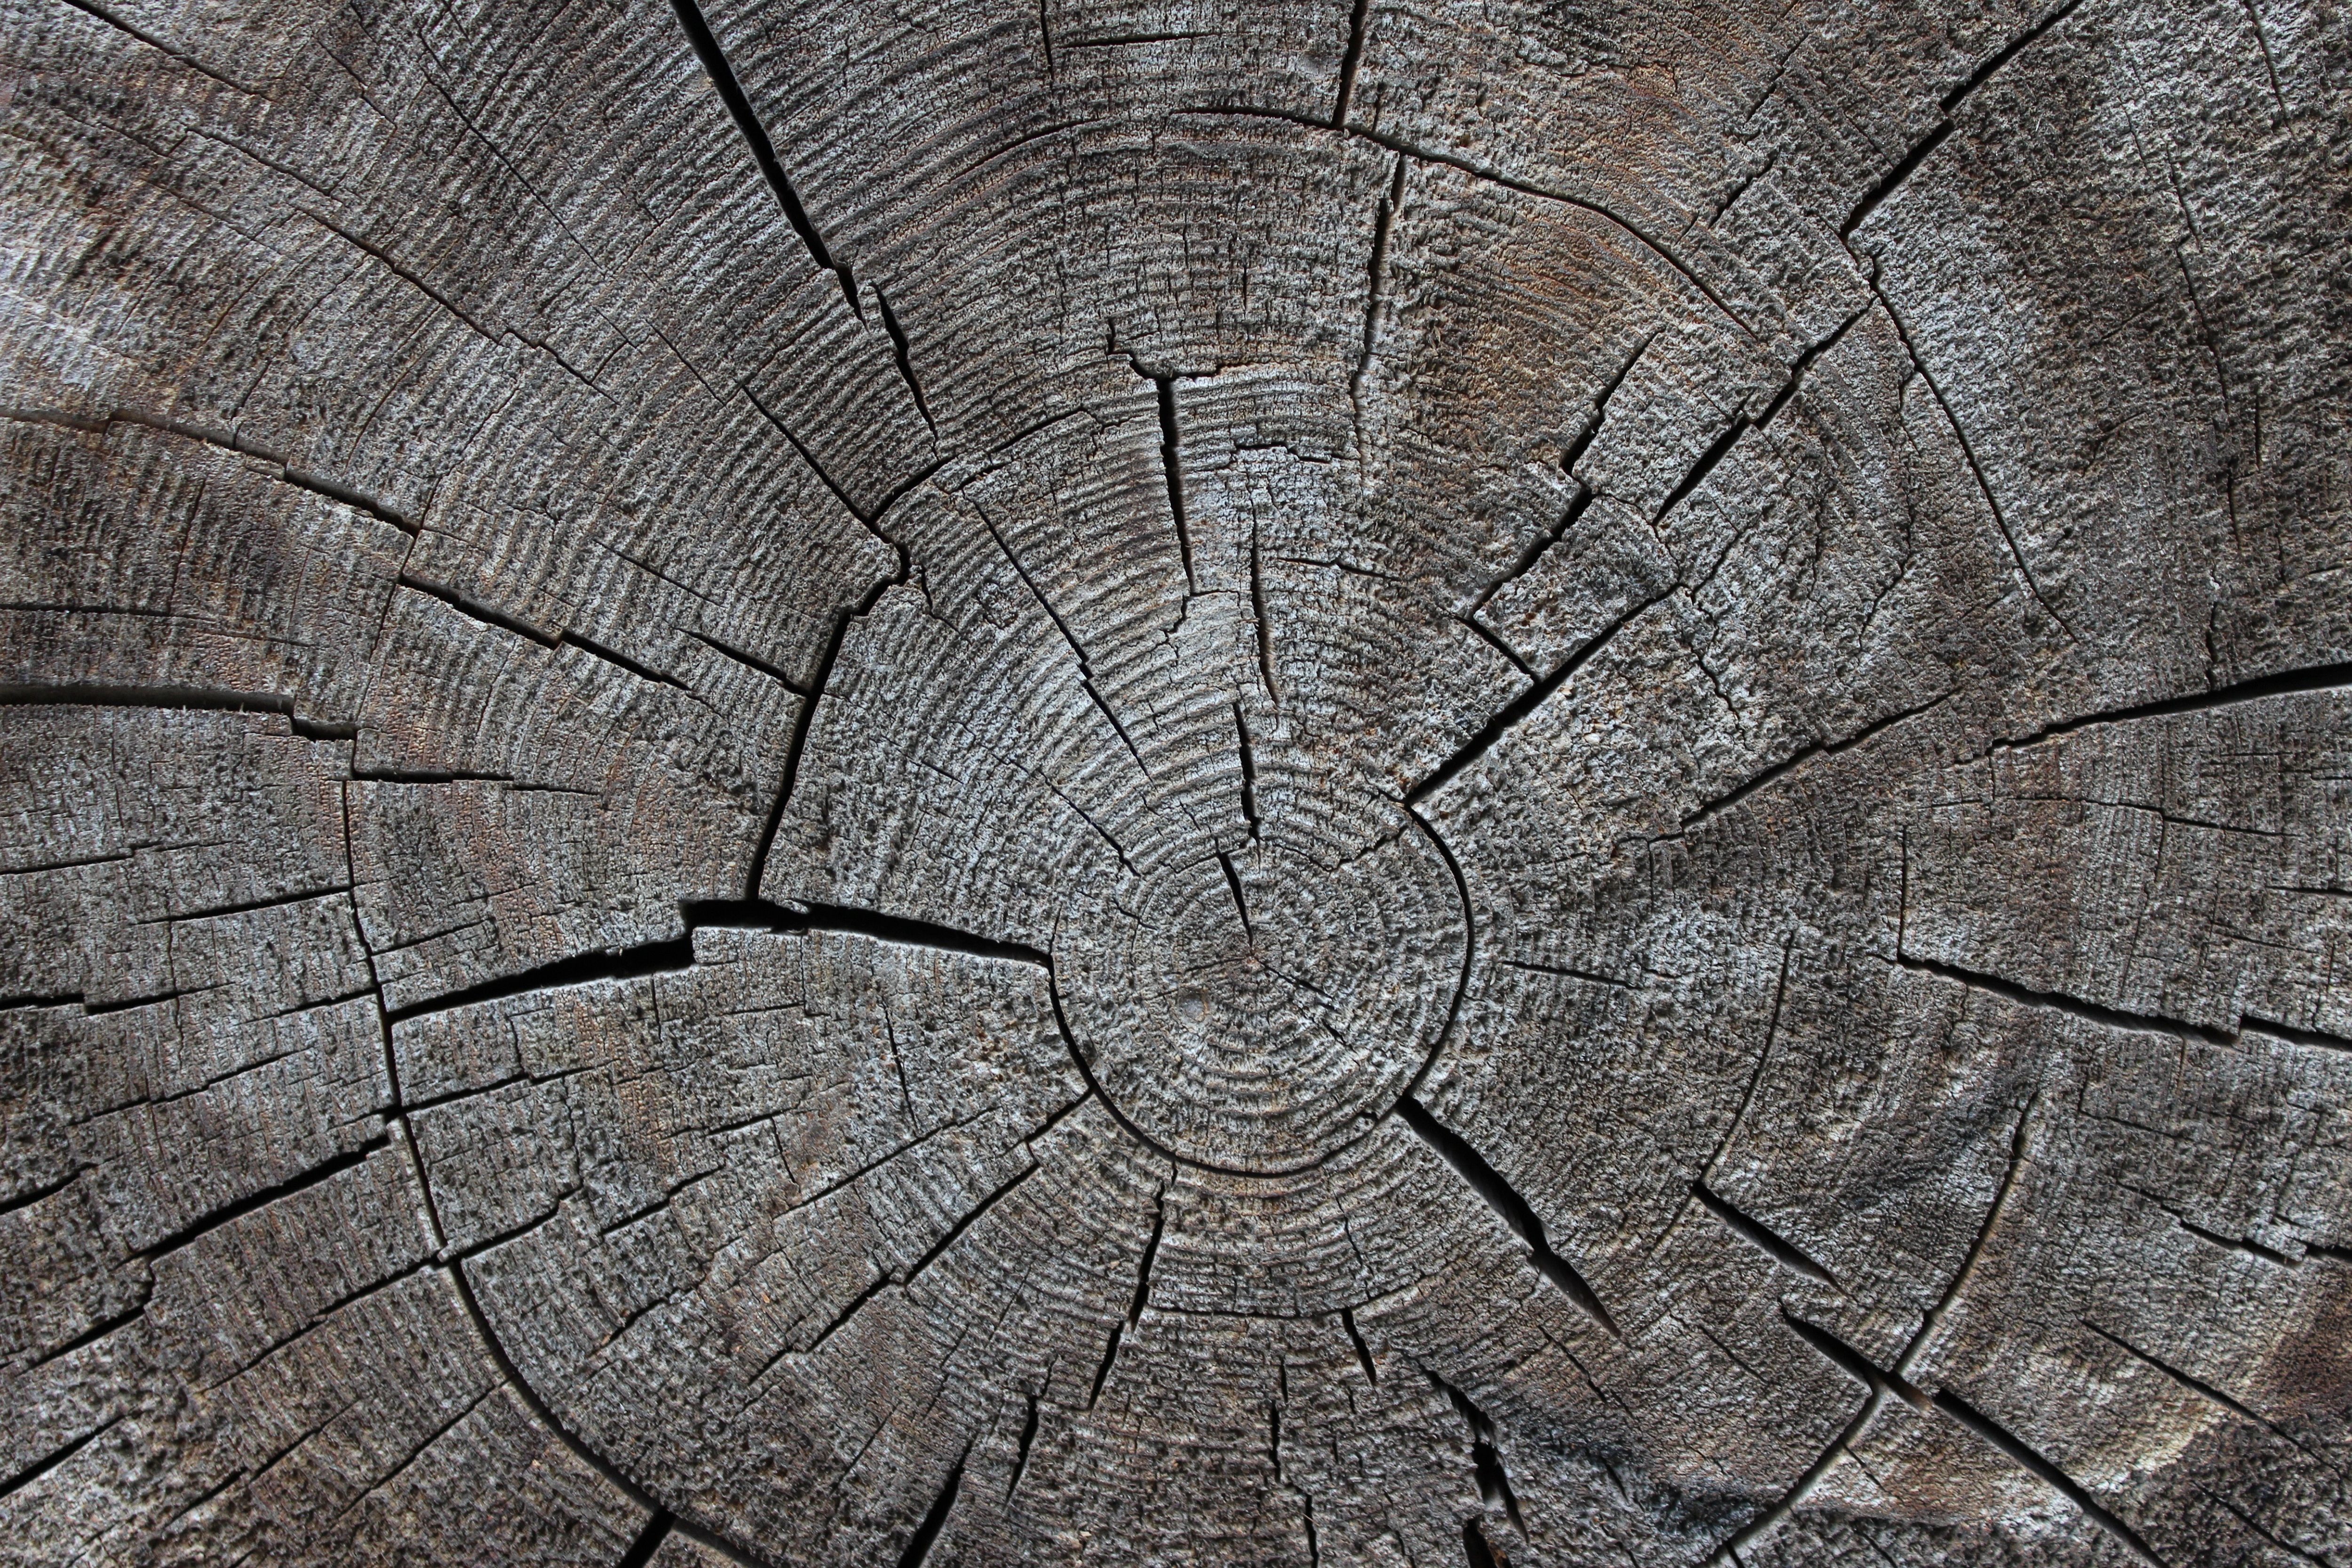
tree, nature, branch, wood, texture, leaf, trunk, wall, line, soil, circle, tribe, symmetry, annual rings, flooring, road surface